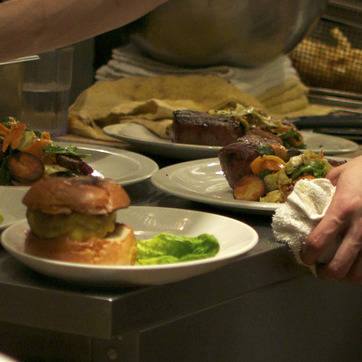
Material: ceramic